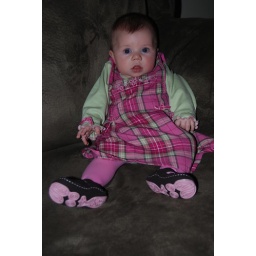
Bella in her new cute dress from Oma Liz and her cute shoes from Great Aunt Natalie :-)